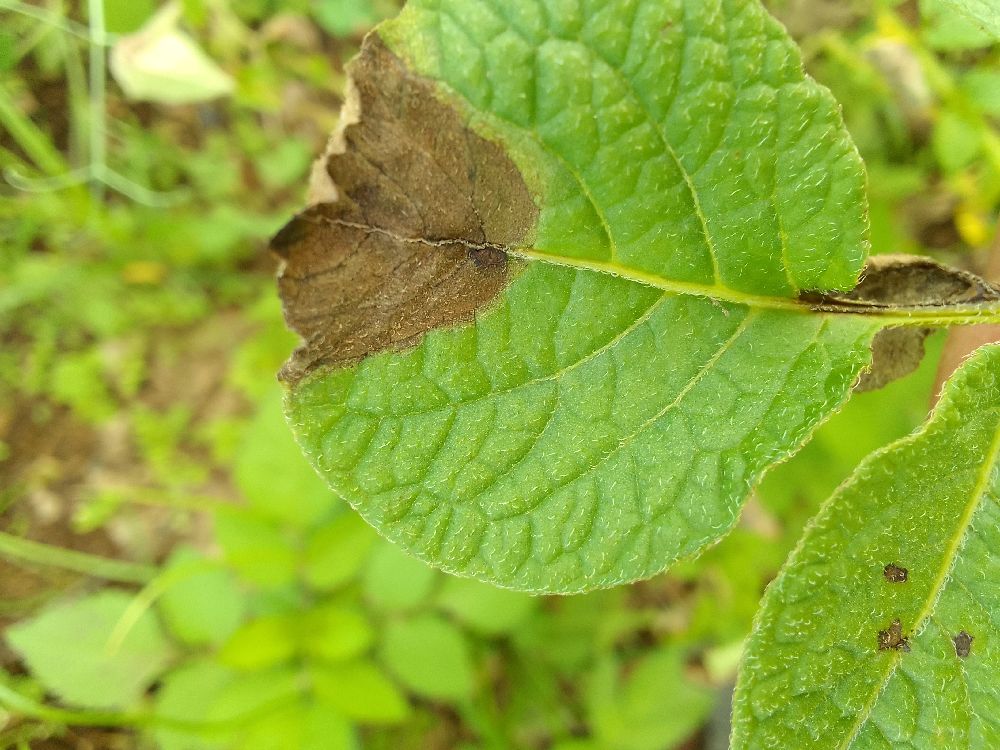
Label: Late blight